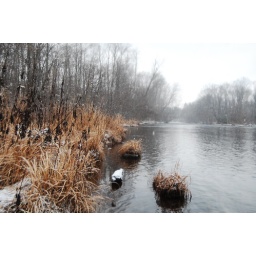
upper end of the salmon river on a snowy day in steelhead country